Libre Space Foundation

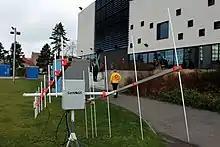
A SatNOGS version 2 station deployed during FOSDEM 2015

UPSat was a project of the Libre Space Foundation in collaboration with the University of Patras to launch a 2U Cubesat participating in the QB50 mission to study Earth's thermosphere. It was the first satellite manufactured in Greece and the first satellite in history made entirely with open-source software and open-source hardware. It was launched on 18 April 2017 to the International Space Station with the Cygnus OA-7 resupply mission and it was deployed on 18 May from the Nanoracks CubeSat Deployer. It carried a multineedle Langmuir probe to sample the electron density of the space around it. UPSat's lifetime was three months.